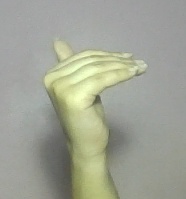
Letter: khaa